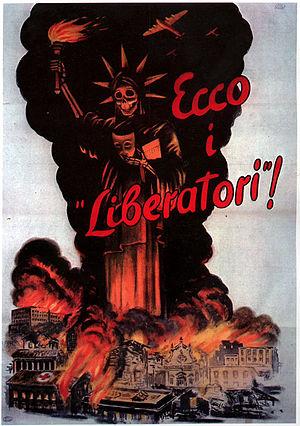
La participation de l'Italie à la Seconde Guerre mondiale était caractérisée par un cadre complexe d'idéologie, de politique et de diplomatie, tandis que ses actions militaires étaient souvent fortement influencées par des facteurs externes. L'Italie a rejoint la guerre en tant que l'une des puissances de l'Axe en 1940, lors de la reddition de la France, avec un plan de concentration des forces italiennes en vue d'une offensive majeure contre l'Empire britannique en Afrique et au Moyen-Orient, tout en s'attendant à l'effondrement du Royaume-Uni sur le théâtre européen. Les Italiens ont bombardé la Palestine mandataire, envahi l'Égypte et occupé le Somaliland britannique en remportant ses premiers succès. Cependant, les actions allemandes et japonaises en 1941 ont conduit respectivement à l'entrée de l'Union soviétique et États-Unis dans la guerre, ruinant ainsi le plan italien et reportant indéfiniment l'objectif de forcer la Grande-Bretagne à accepter un traité de paix négocié.